Anchor

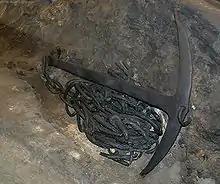
Anchor of the Ladby Ship

Iron was afterwards introduced for the construction of anchors, and an improvement was made by forming them with teeth, or "flukes", to fasten themselves into the bottom. This is the iconic anchor shape most familiar to non-sailors.